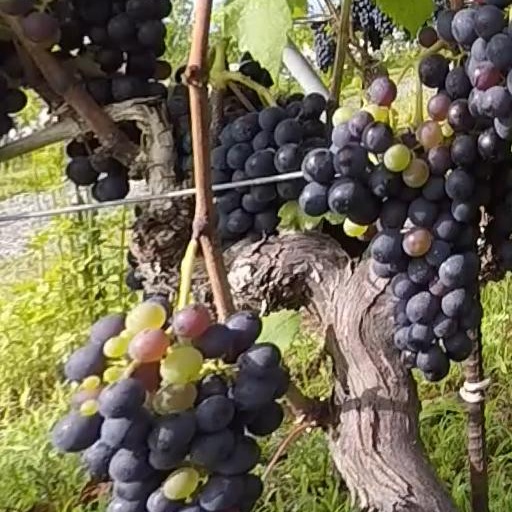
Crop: grape